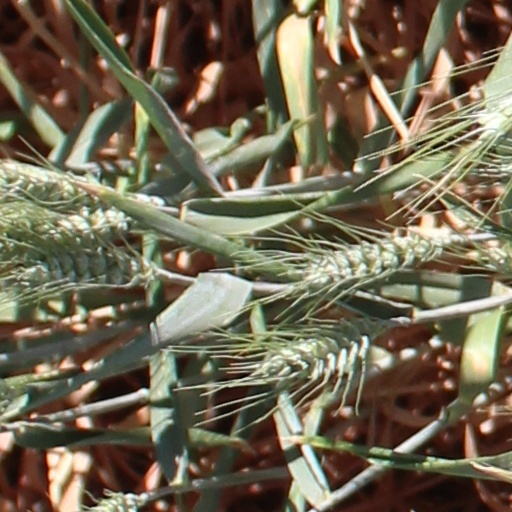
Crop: wheat